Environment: real
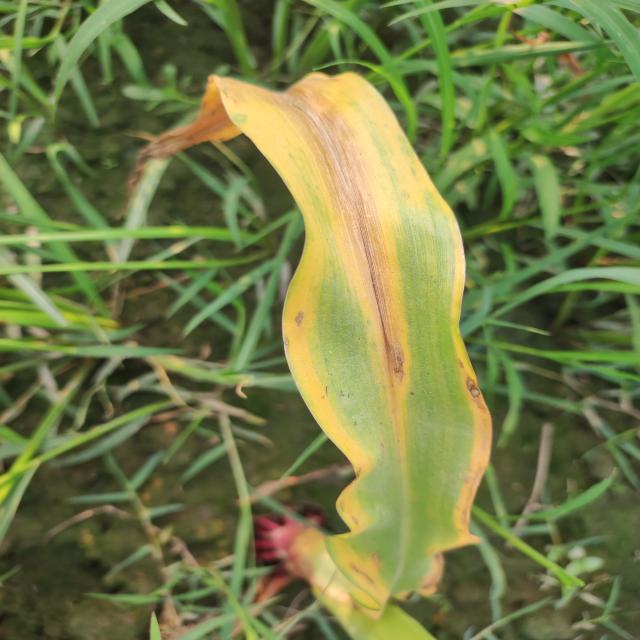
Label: nitrogen_deficiency